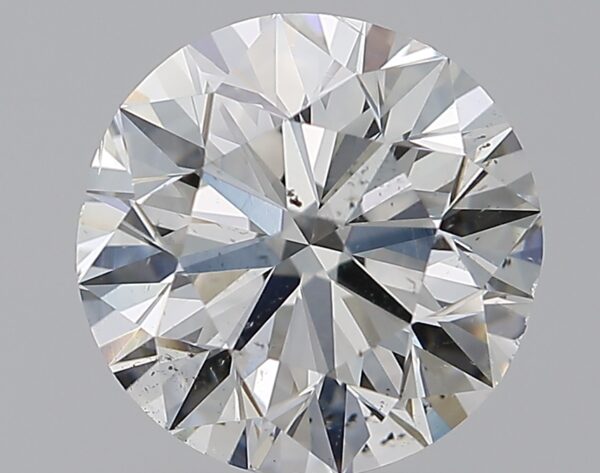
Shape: round
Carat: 2
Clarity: SI1
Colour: G
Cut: EX
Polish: EX
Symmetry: VG
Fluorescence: ST
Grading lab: GIA
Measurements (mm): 7.89 x 8 x 5.03